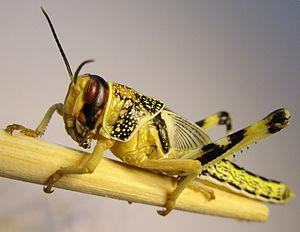
Le criquet pèlerin, appelé aussi sauterelle tigre, est une espèce d'insectes orthoptères caelifères de la famille des Acrididae, sous-famille des Cyrtacanthacridinae et de la tribu des Cyrtacanthacridini.
Liste des ravageurs des plantes cultivées par type de culture